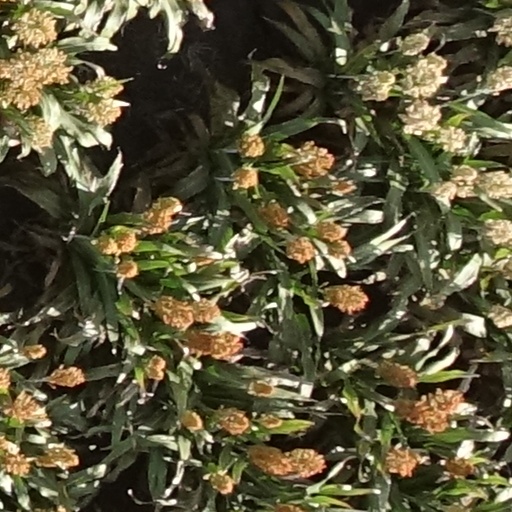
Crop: sorghum